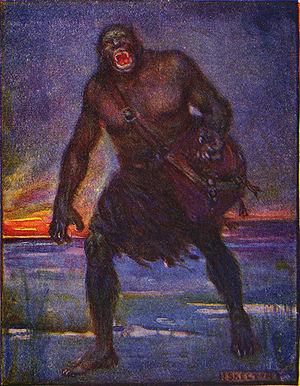
Beovulfkvadet / Kilder og analogier
"""Grendel"" af J.R. Skelton, illustration fra Stories of Beowulf."
Beovulf, Beowulf eller Bjovulf er hovedpersonen i Beovulfkvadet, et angelsaksisk heltekvad. Kvadet består af 3182 linjer i form af stavrim. Det er et af angelsaksisk litteraturs vigtigste værker.